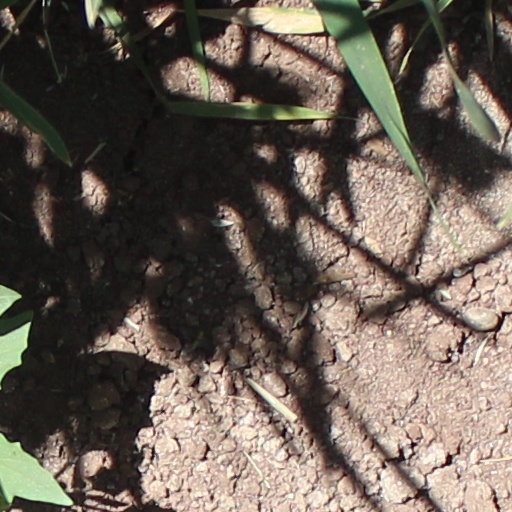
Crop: wheat